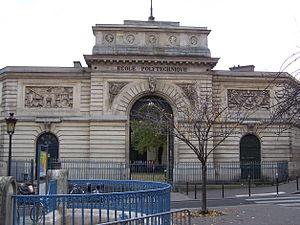
L'histoire de l'École polytechnique commence en 1794, lorsque quelques savants décident d'organiser une nouvelle « École centrale des travaux publics », afin de faire face à la pénurie d'ingénieurs et de cadres supérieurs. Renommée « École polytechnique » un an plus tard, la création de cette école s'inscrit dans un contexte de crise générale après la Révolution française : toutes les universités sont fermées et le pays a besoin de nouvelles infrastructures. La militarisation de l'École en 1804 par Napoléon Iᵉʳ constitue un tournant décisif pour Polytechnique.